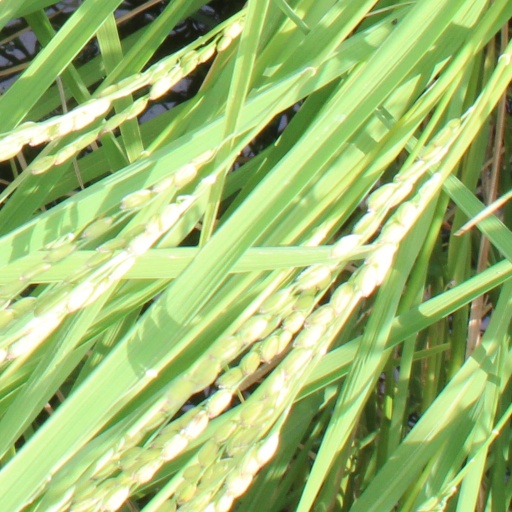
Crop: rice